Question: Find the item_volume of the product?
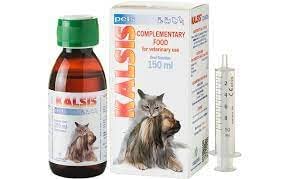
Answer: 150.0 millilitre